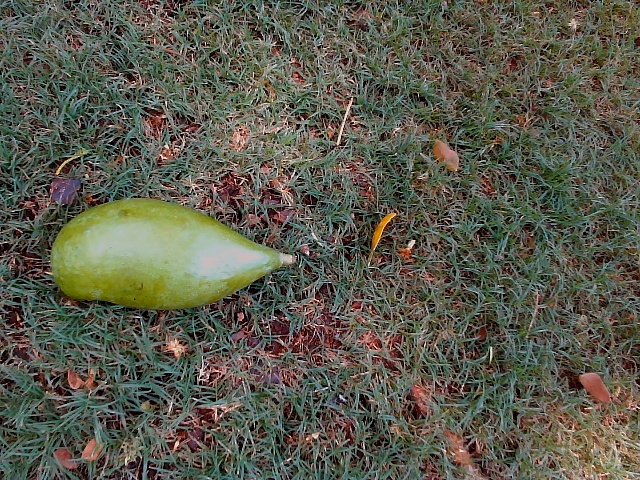
Label: Raw_Mango